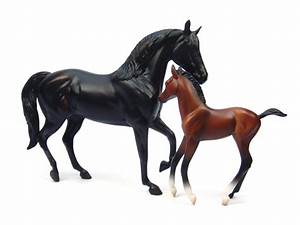
Label: horse